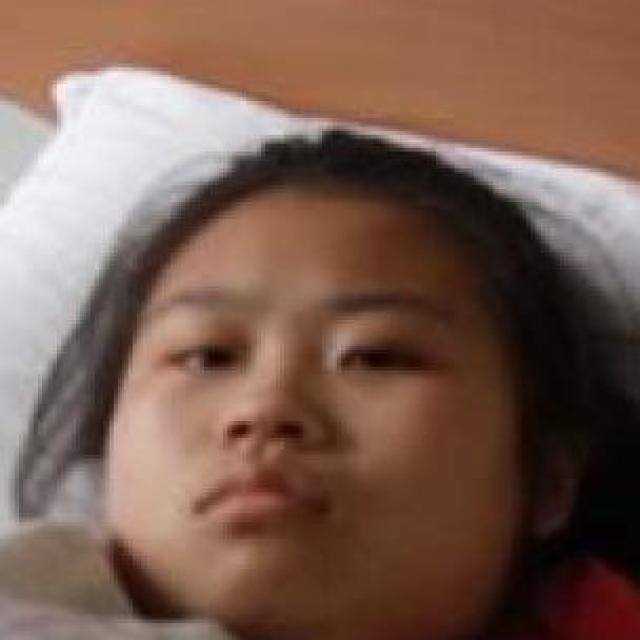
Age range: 13-20